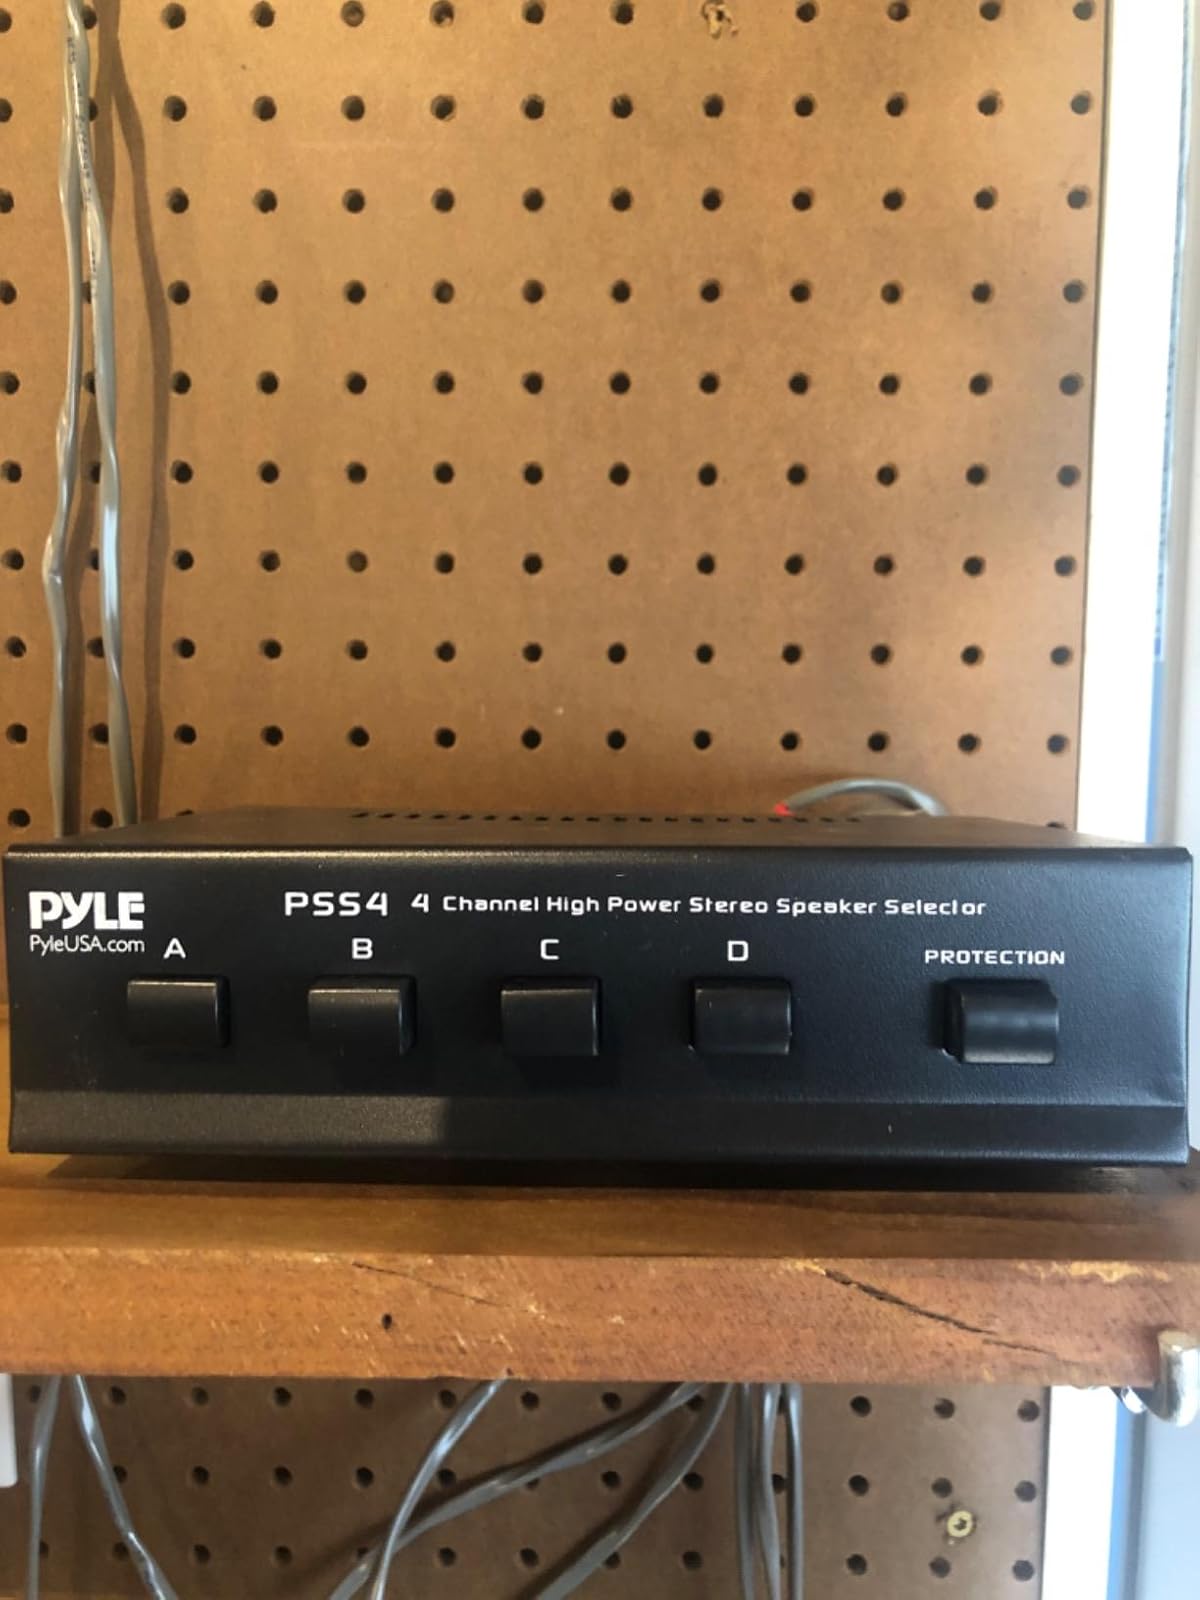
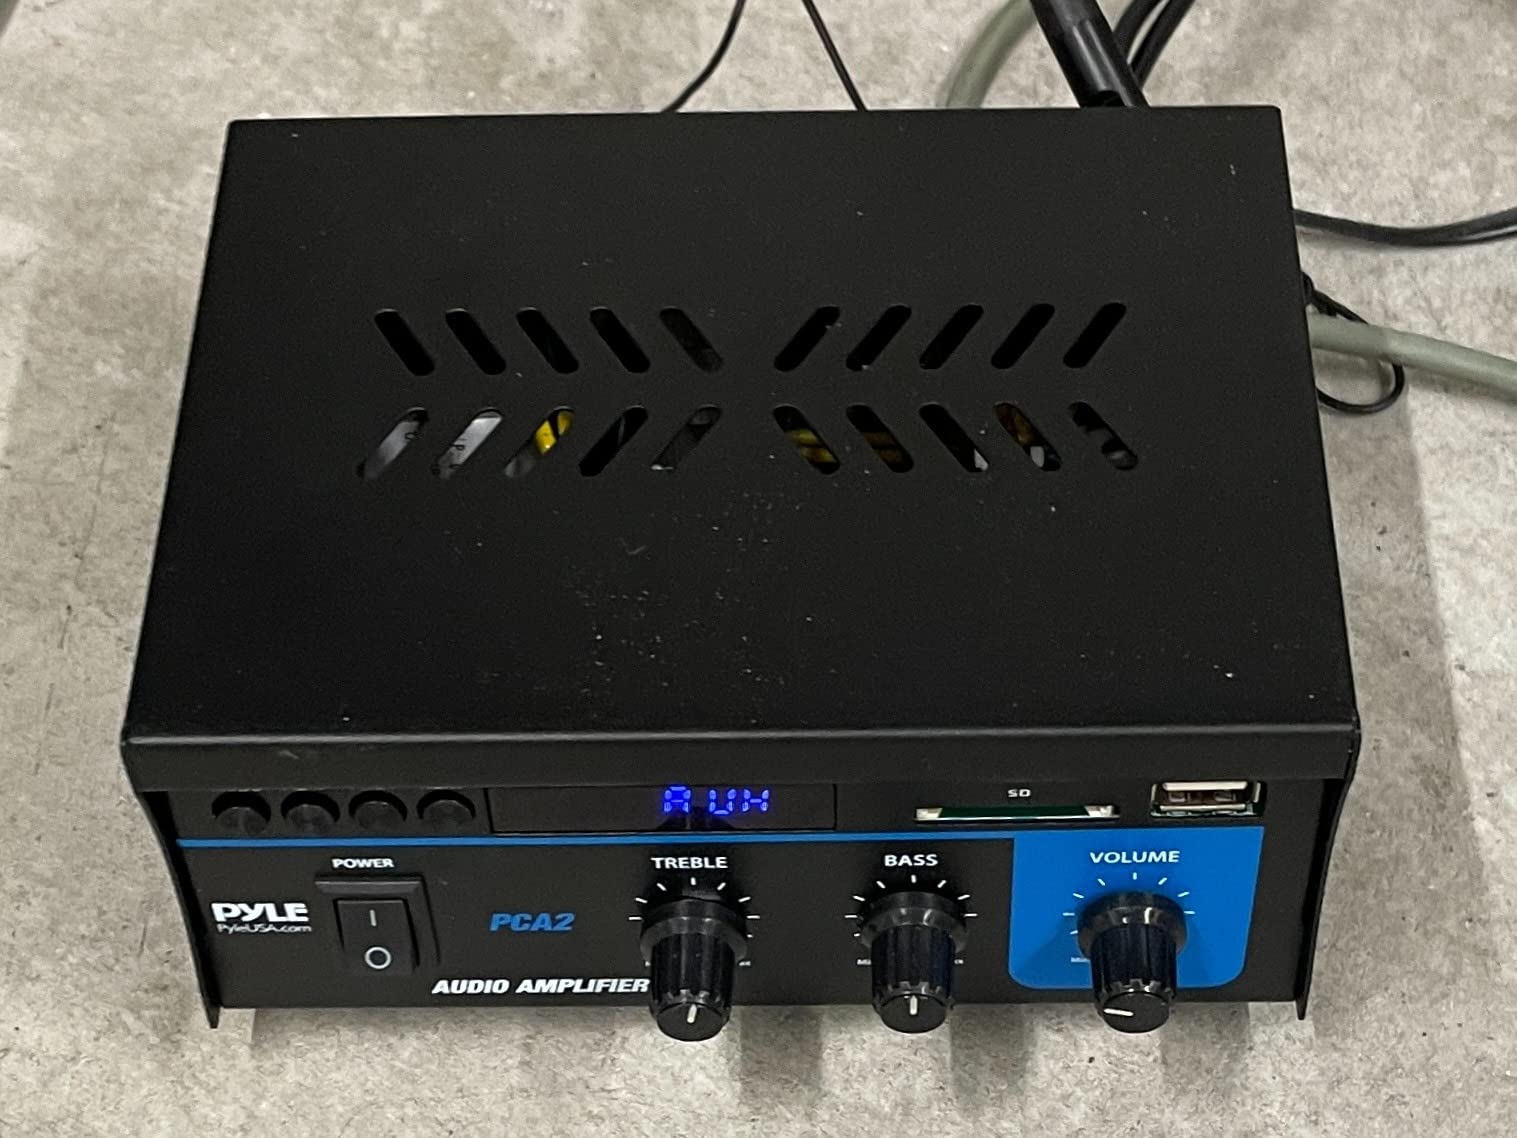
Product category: speaker
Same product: no